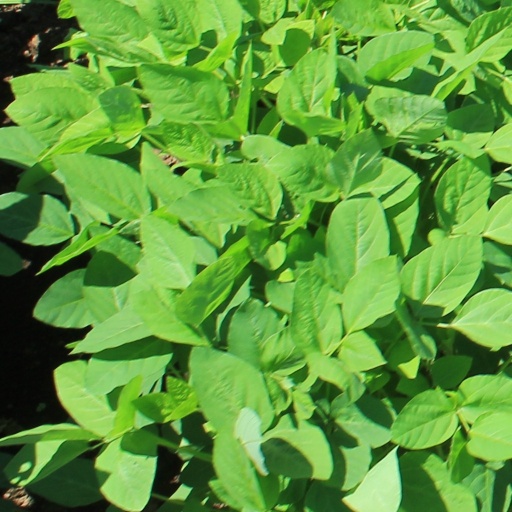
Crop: soybean